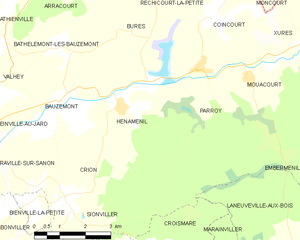
Hénaménil est une commune française située dans le département de Meurthe-et-Moselle en région Grand Est.